Lawrence Wilson Art Gallery

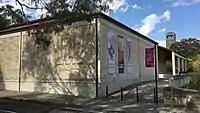
Gallery building at the south west corner

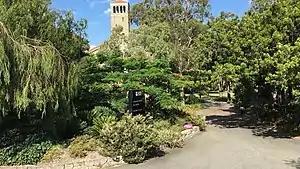
View from gallery across southern side of the sunken garden, and towards the Winthrop Tower

The Lawrence Wilson Art Gallery is an on-campus art gallery at the University of Western Australia in Crawley. It was established in July 1990.